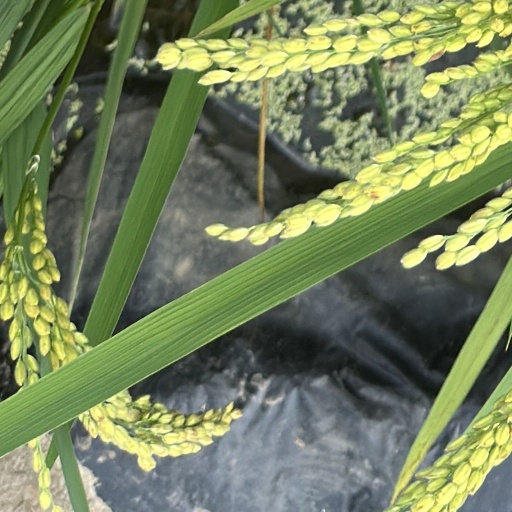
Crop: rice